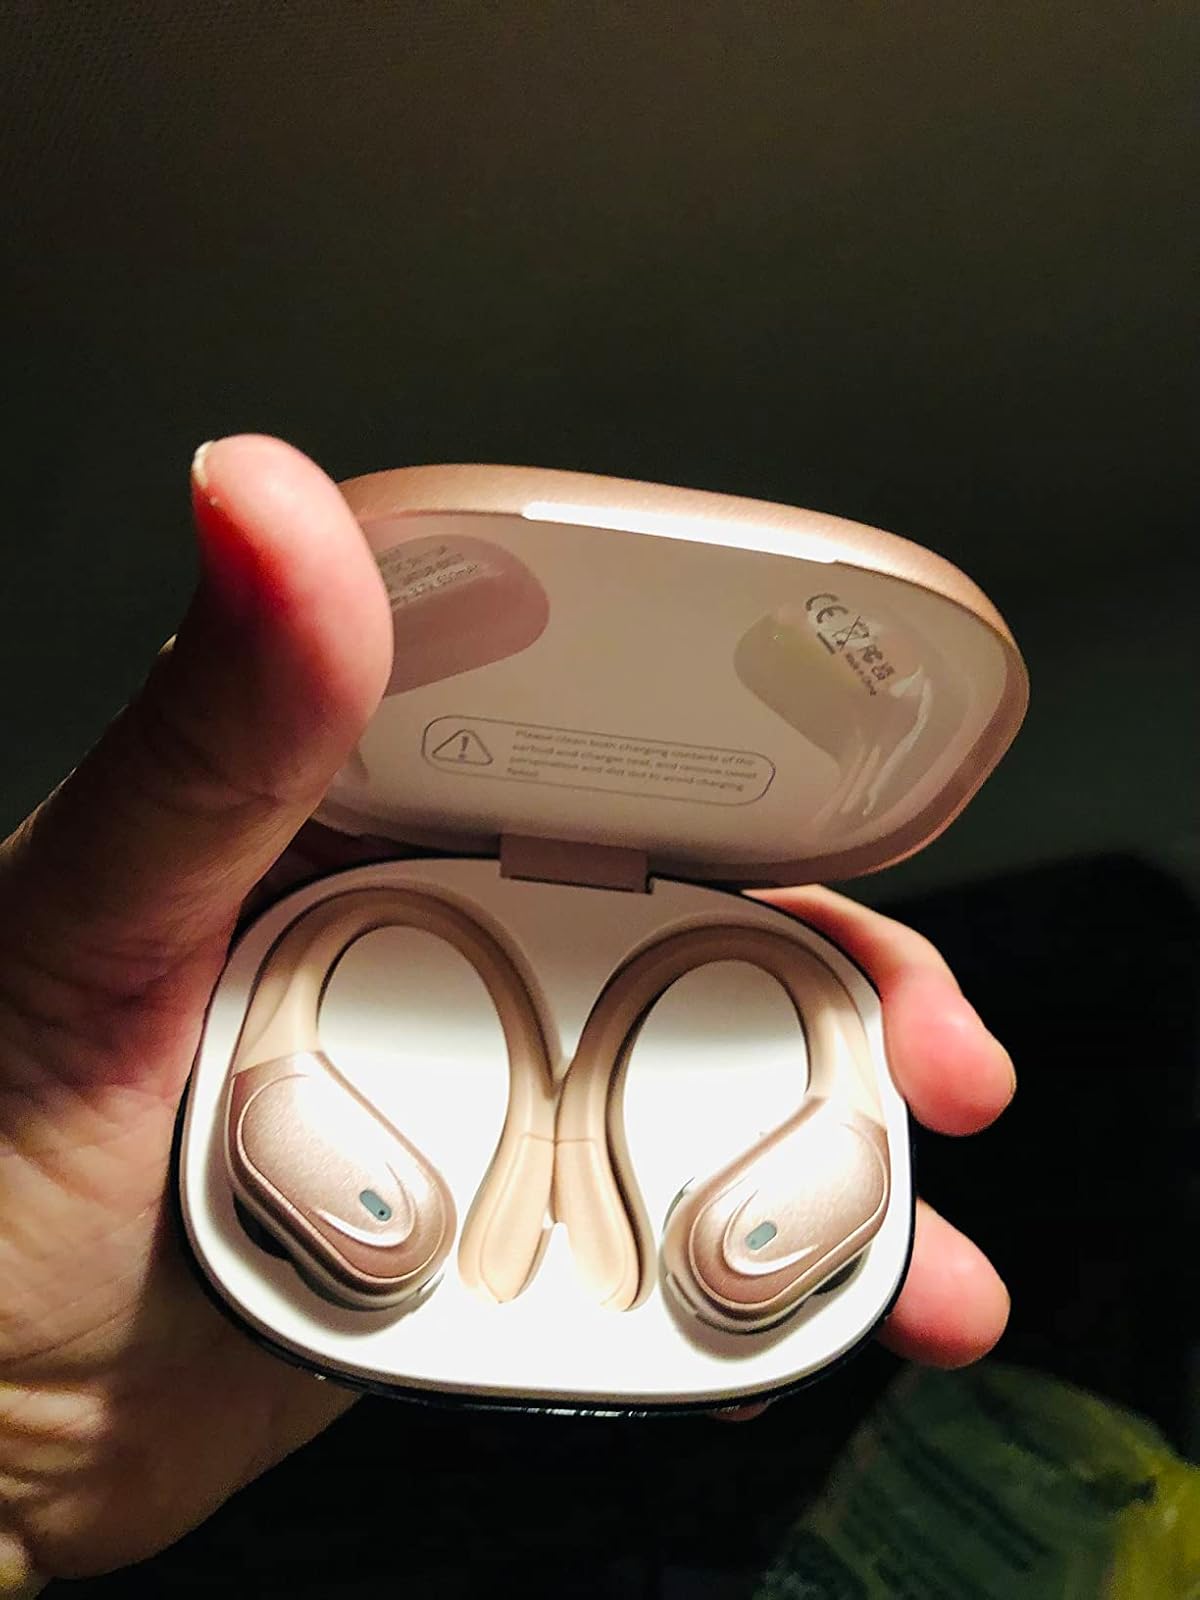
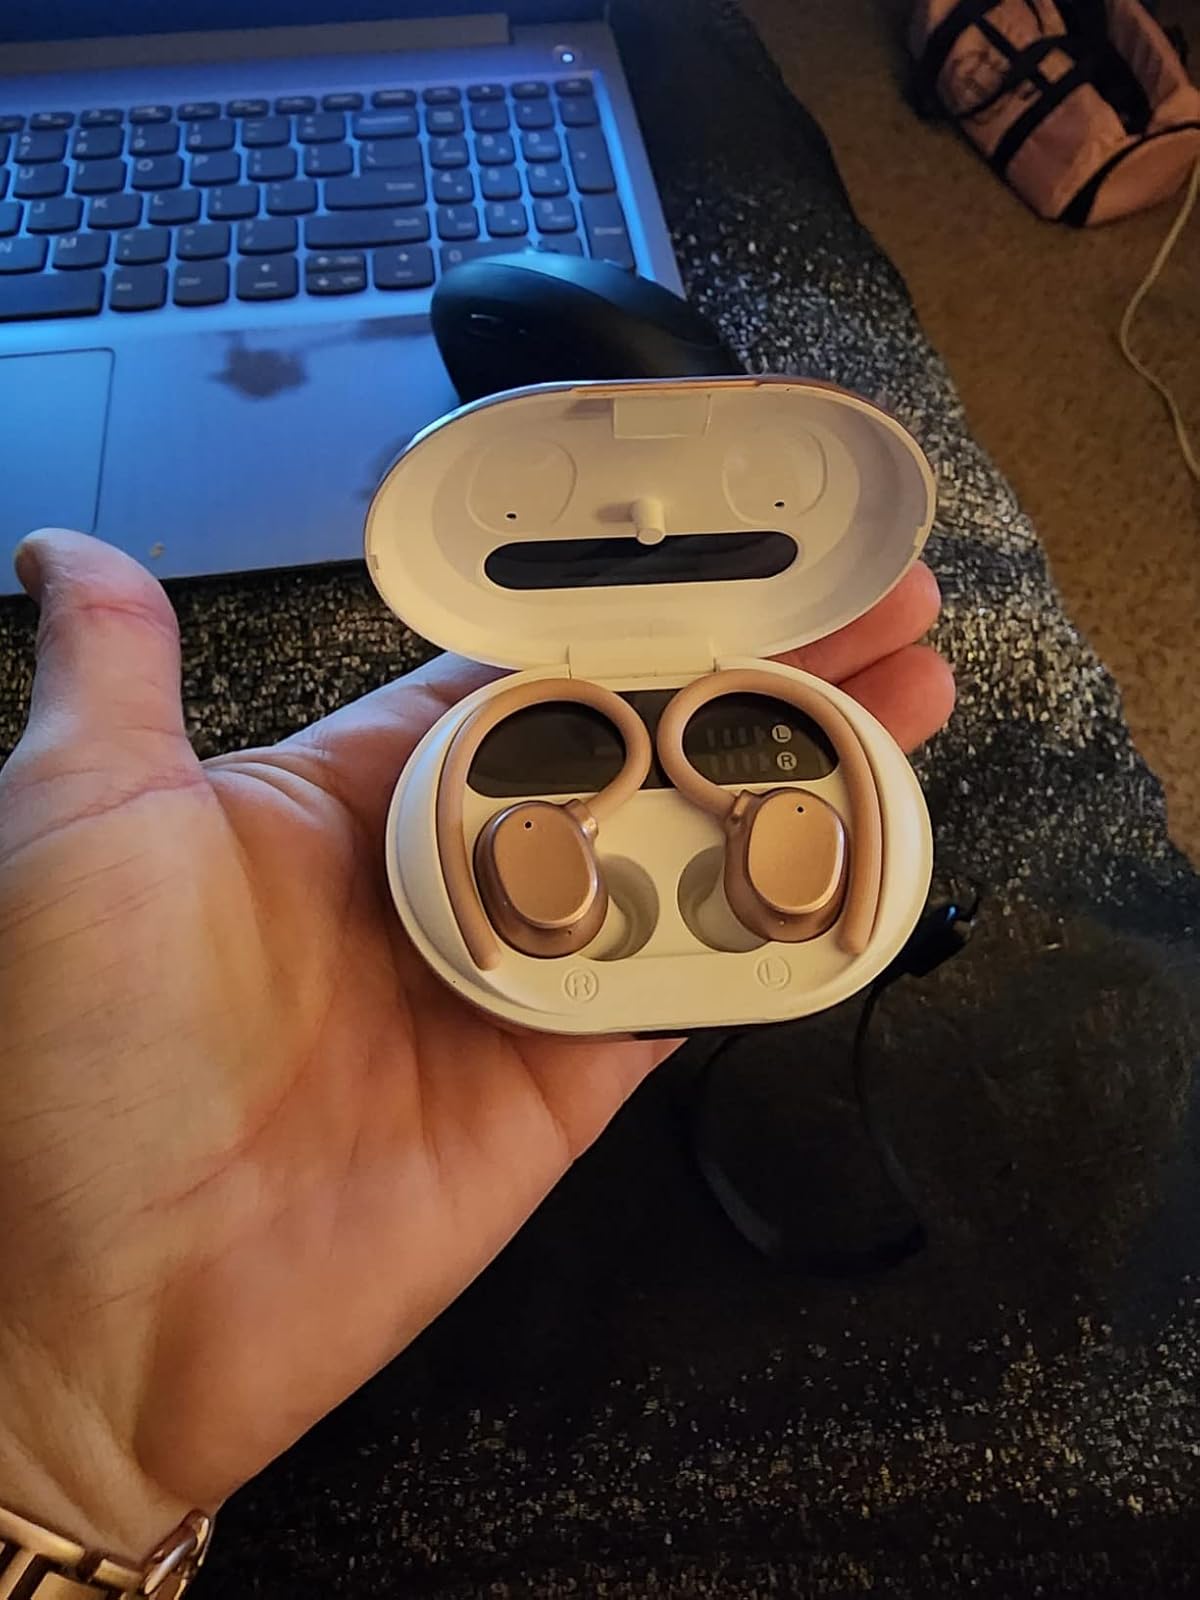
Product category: earbuds
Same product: no